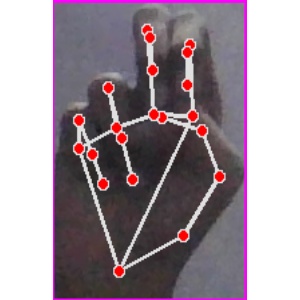
अक्षर: ह